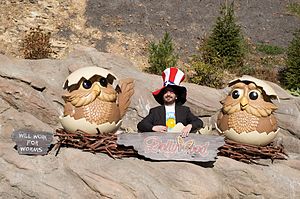
Anders Lund Madsen / Karriere / Underholdningsshow
Anders Lund Madsen i Dollywood, USA.
"Anders Lund Madsen er uddannet journalist, men er mest kendt for sin medvirken i Zirkus Nemo med Søren Østergaard, De Sorte Spejdere med Anders Breinholt og som vært på Det Nye Talkshow - med Anders Lund Madsen. Sammen med sin bror Peter Lund Madsen har han optrådt med flere shows på Bellevue Teatret og i Bremen. Sammen har de skrevet teksten til den uhyre succesfulde sang ""Avenuen"", som indgik i et af deres shows fremført af Trine Dyrholm. De har også deltaget i quiz-programmet Hvem vil være millionær?, hvor de to gange har vundet hovedpræmien på 1 million kroner.